William McSherry

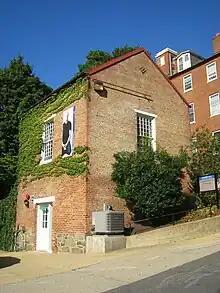
Photograph of McSherry Hall from the southwest

McSherry was appointed the president of Georgetown College, and despite suffering from cancer, entered office on December 25, 1837. He inherited a large debt of almost $48,000, (approximately $ in ) accrued during the presidency of his predecessor. McSherry reduced the debt by increasing enrollment and eliciting a large donation, reducing it to a still-significant, but more manageable, $24,000. In 1839, Roothaan ordered McSherry to suspend Mulledy from his duties as provincial superior due to fallout over the slave sale scandal. After Mulledy left to answer to the authorities in Rome, the Maryland Jesuits elected McSherry, who was still the president of Georgetown, provincial superior for a second time. Roothaan, unaware of McSherry's greatly debilitated and pain-ridden state, confirmed the appointment.